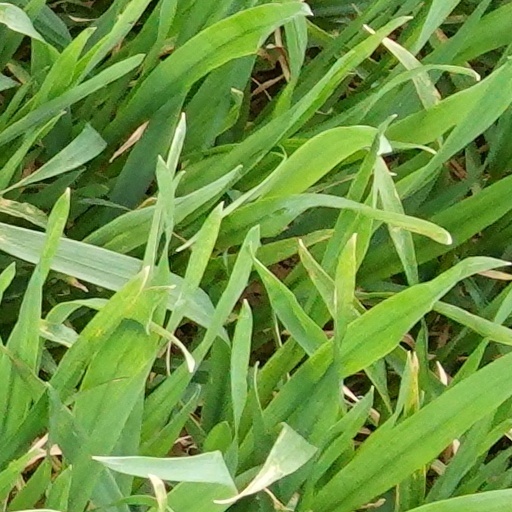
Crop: wheat